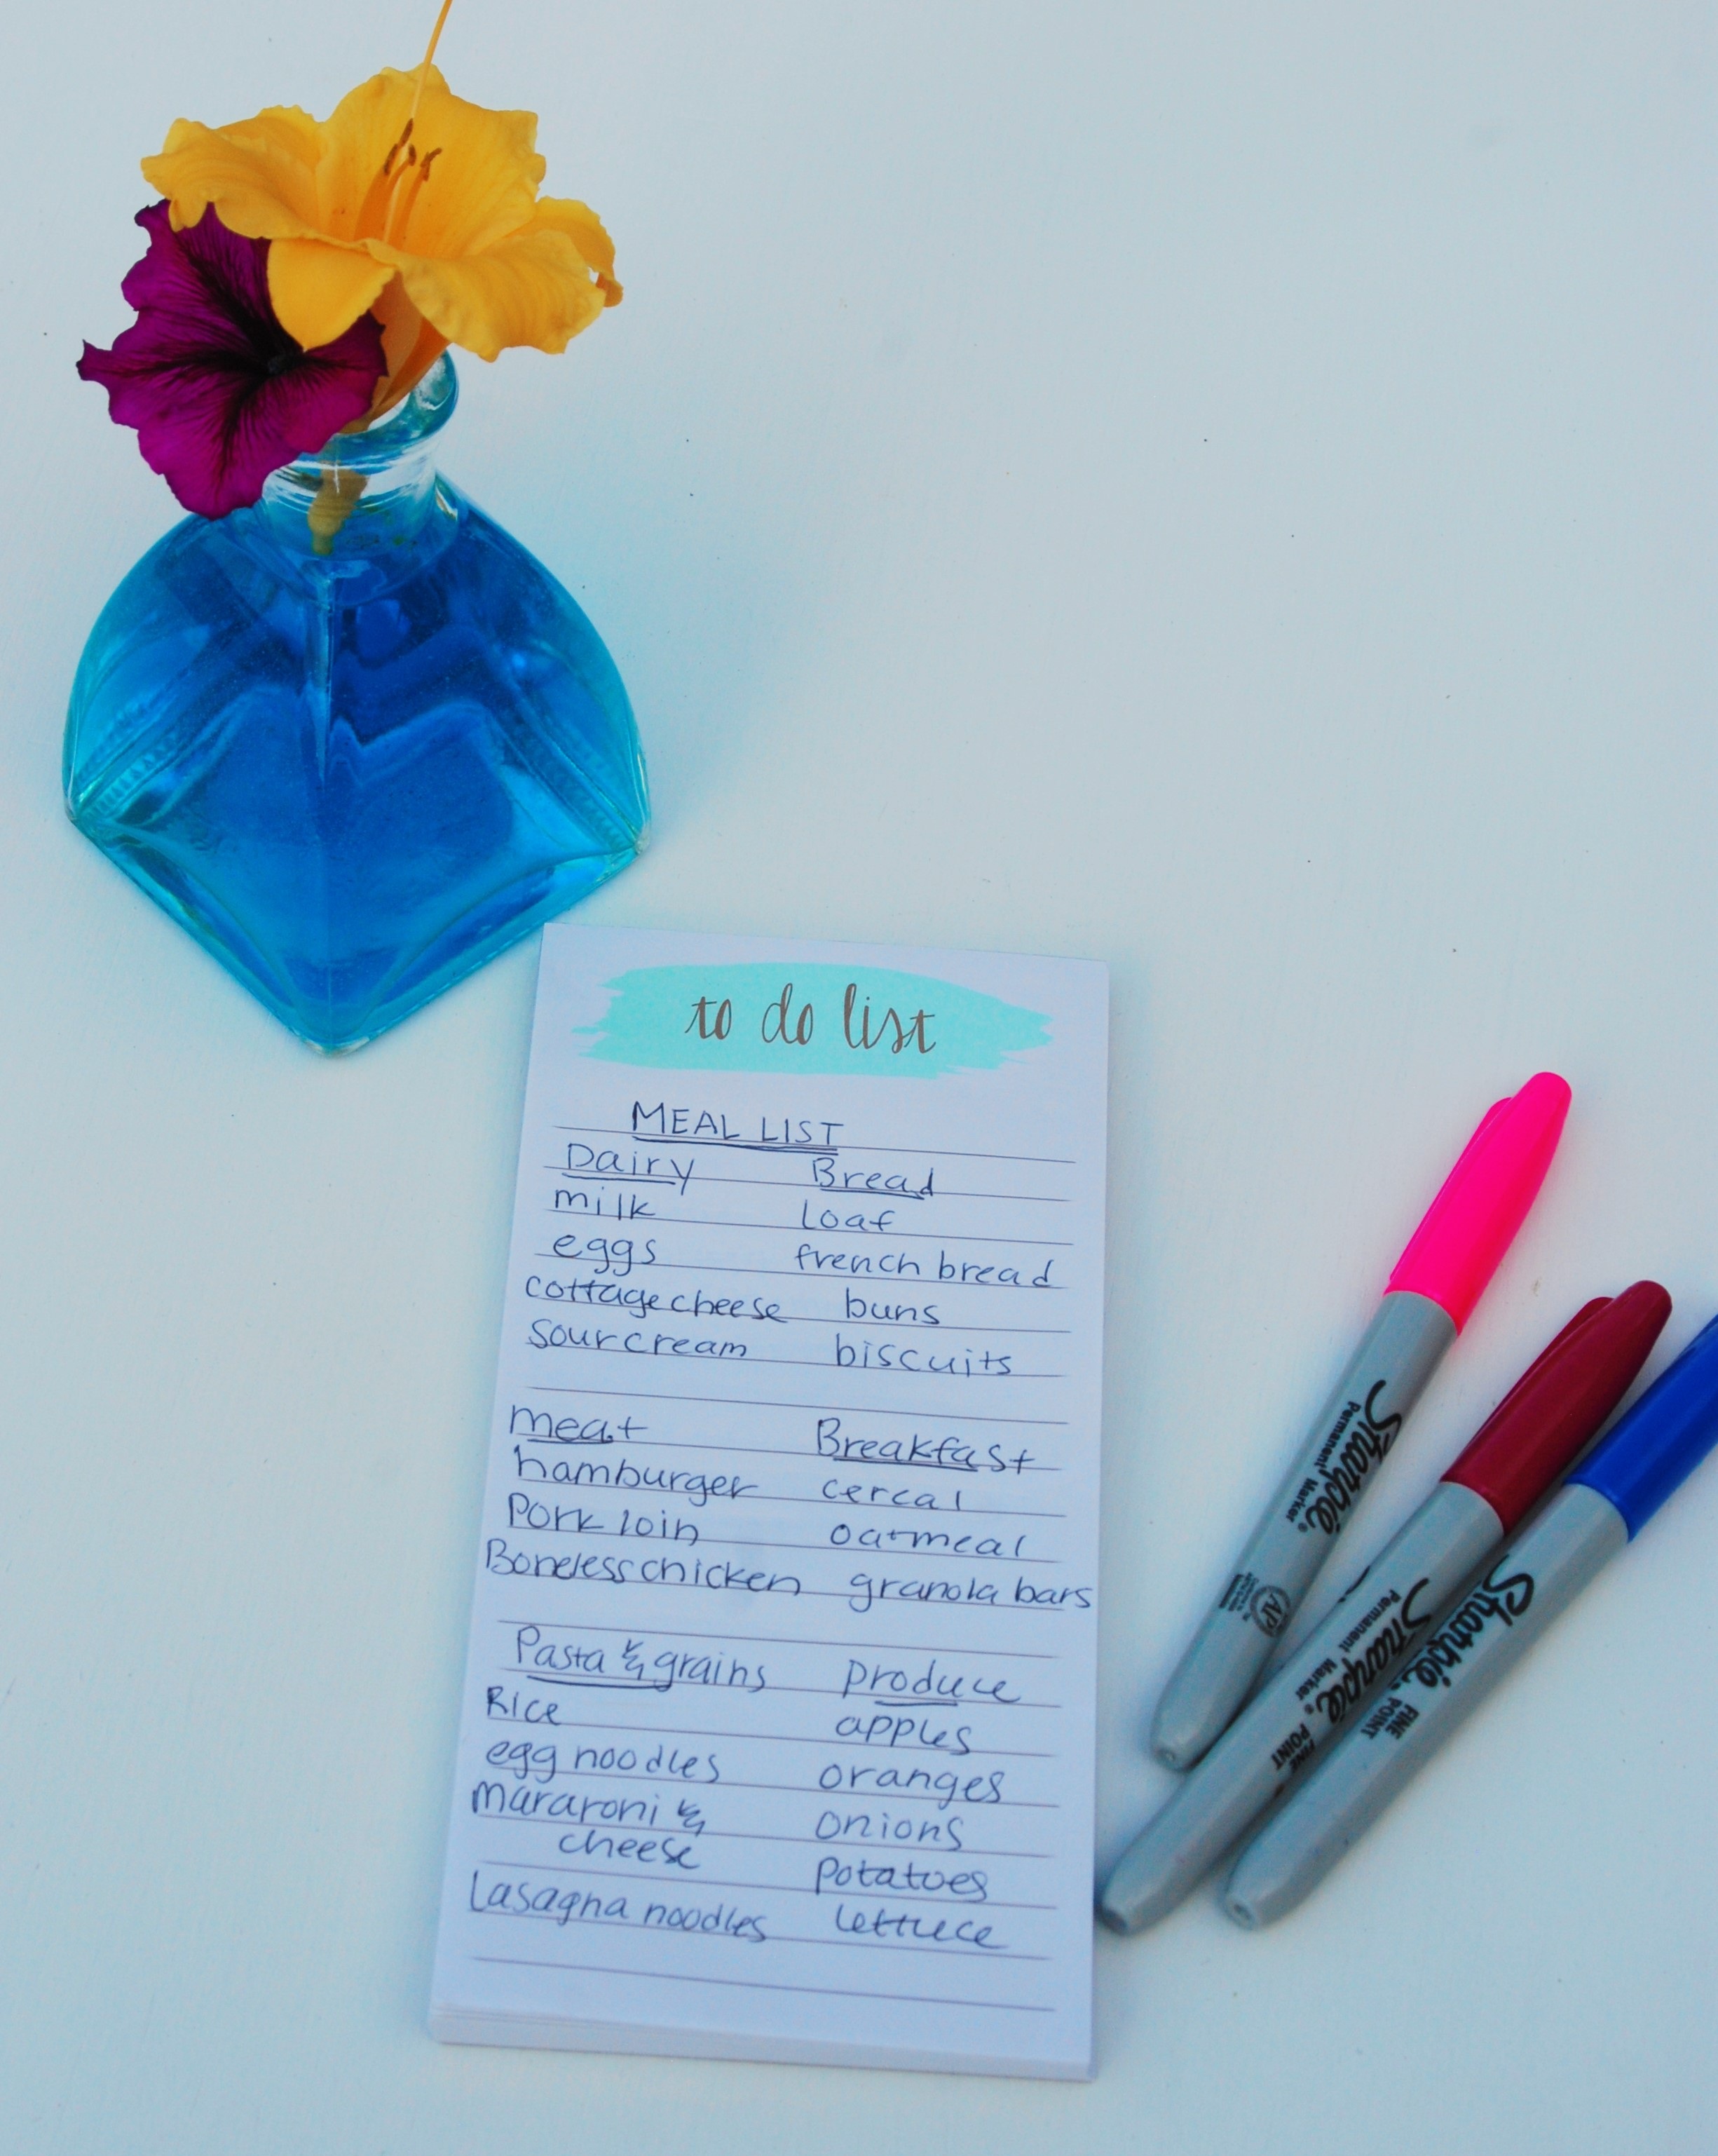
notebook, flower, petal, phone, blue, product, plan, list, notes, to do list, shopping list